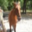
Label: horse